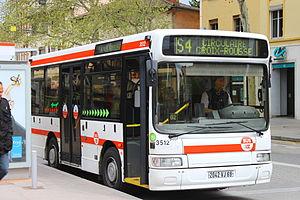
Gépébus Oréos 55 sur le Ligne S4 des TCL, station Croix-Rousse
Gépébus était une gamme d’autobus électriques produits par PVI qui ont la particularité d’être des véhicules de transport en commun propre dont le système de traction fonctionne uniquement à partir de l’énergie électrique, cela dans le but de réduire l'impact environnemental du transport dans les milieux urbains. Gépébus, faute d'appels d’offres des réseaux de bus, a été placé en liquidation judiciaire en juillet 2016.